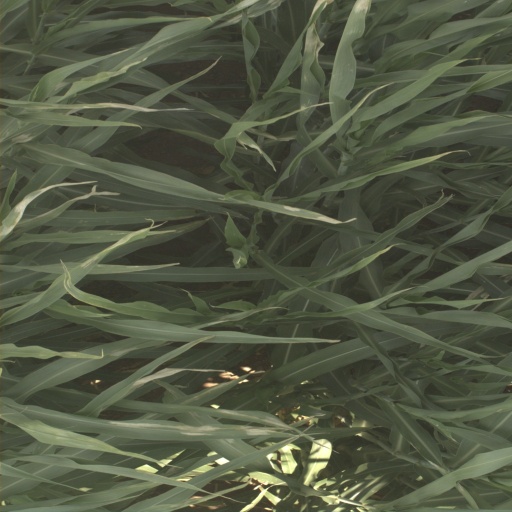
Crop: sorghum